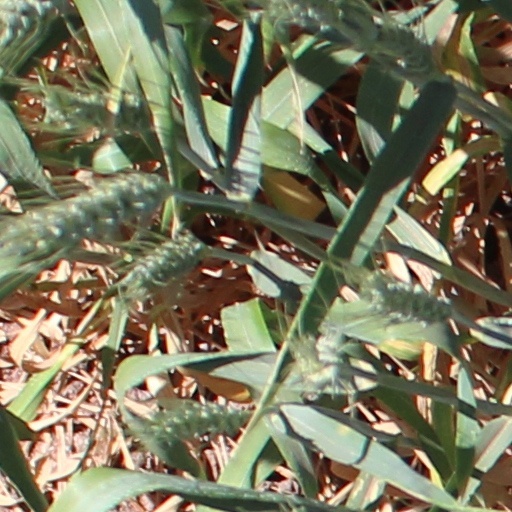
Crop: wheat